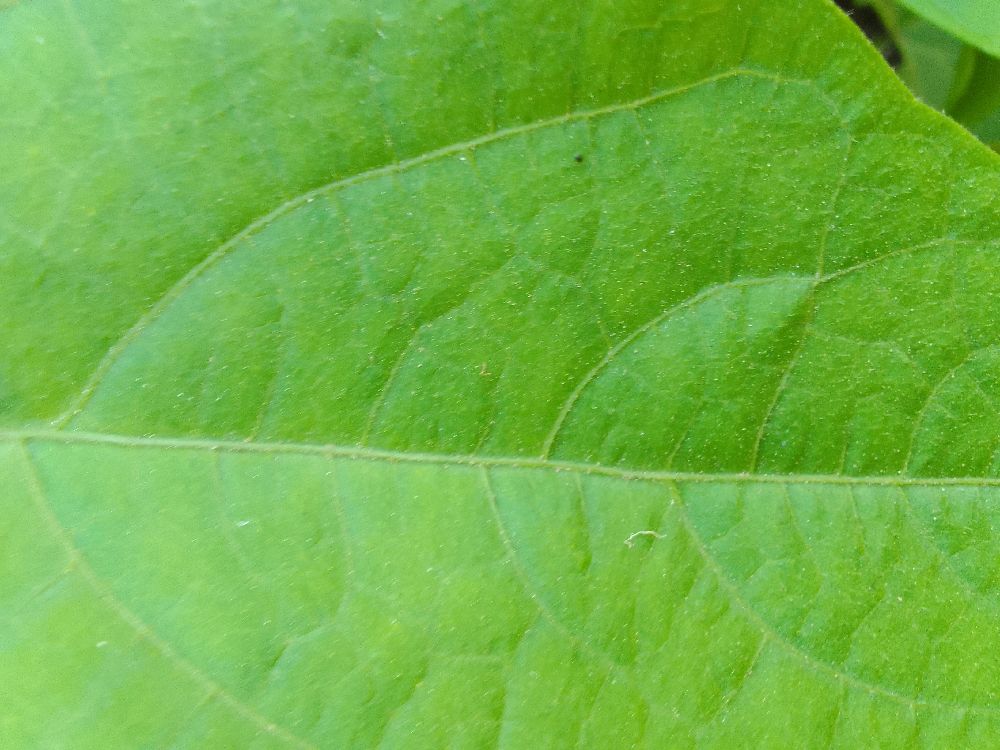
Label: healthy